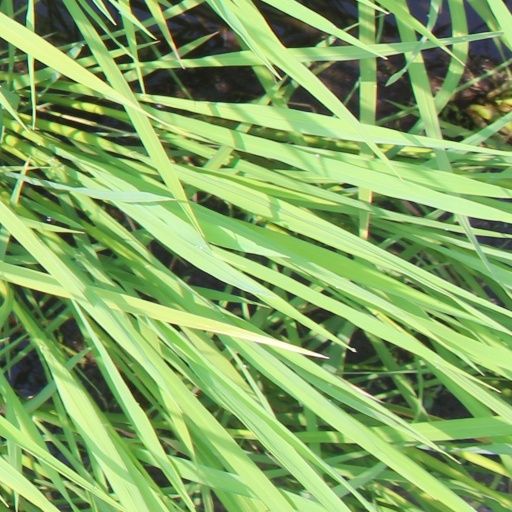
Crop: rice